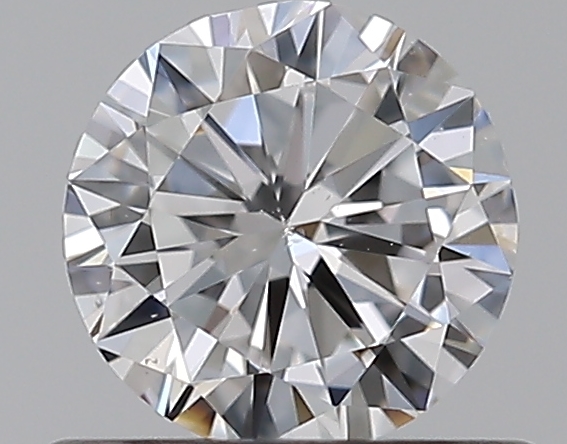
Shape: round
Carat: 0.5
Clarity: SI1
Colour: D
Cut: GD
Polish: EX
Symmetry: GD
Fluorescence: N
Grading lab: GIA
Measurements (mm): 4.99 x 5.03 x 3.05